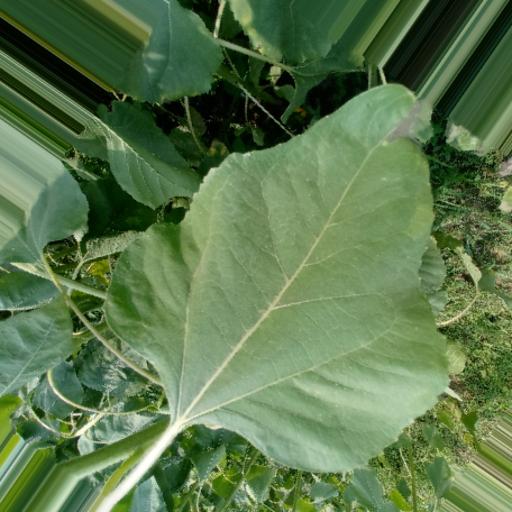
Label: Fresh_leaf